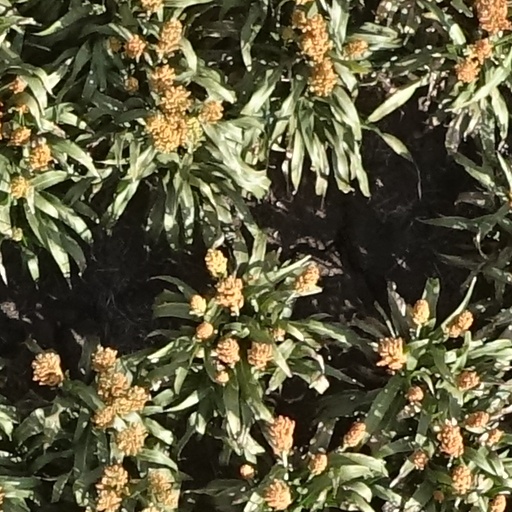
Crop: sorghum